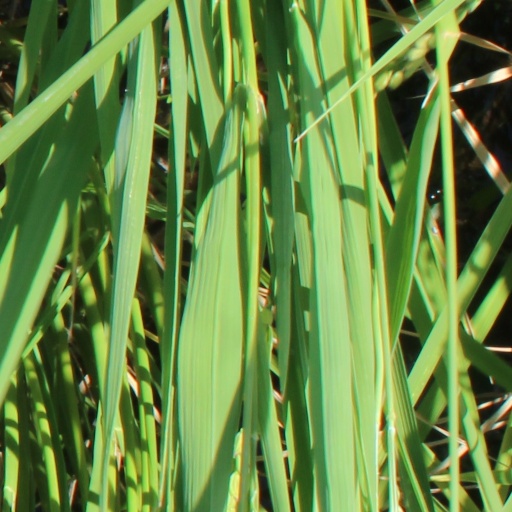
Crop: rice